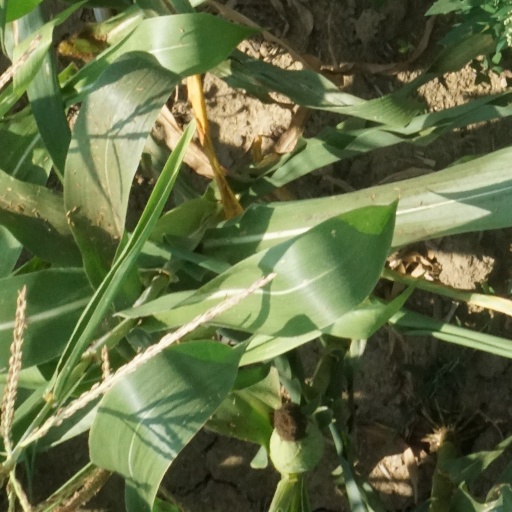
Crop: maize; corn